Beef plate

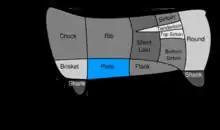
American beef cuts

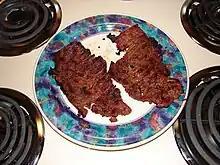
Skirt steak "Arrachera", a popular Mexican dish that is tenderized and/or marinated, then grilled.

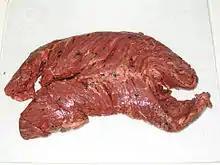
Marinated raw hanger steak, showing the grain of the muscle and the tough central membrane.

Beef plate (also known as the short plate) is a forequarter cut from the abdomen of the cow, just below the rib cut. It is typically a cheap, tough, and fatty meat. In U.K. butchery, this cut is considered part of the brisket.